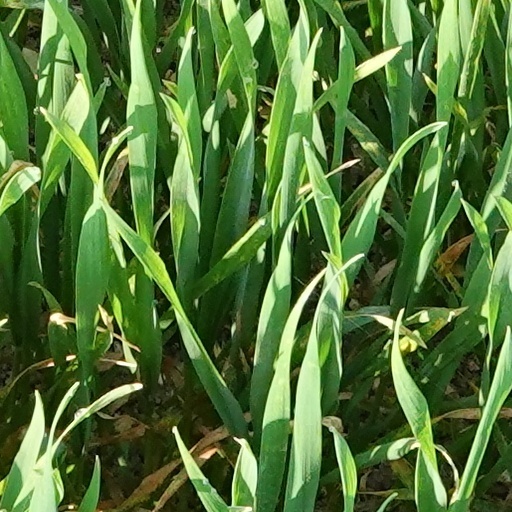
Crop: wheat